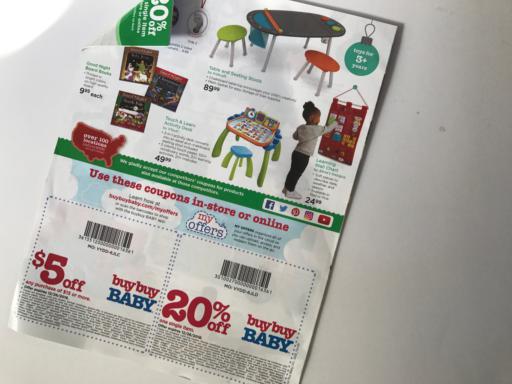
Waste category: paper